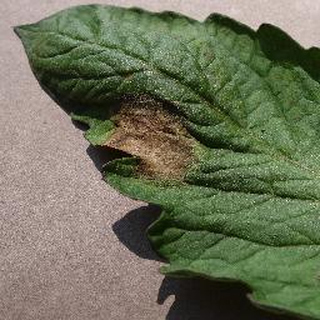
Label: tomato_late_blight